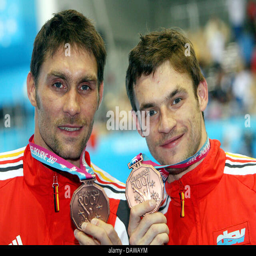
olympic athletes present their bronze medals after the 3m synchronised springboard